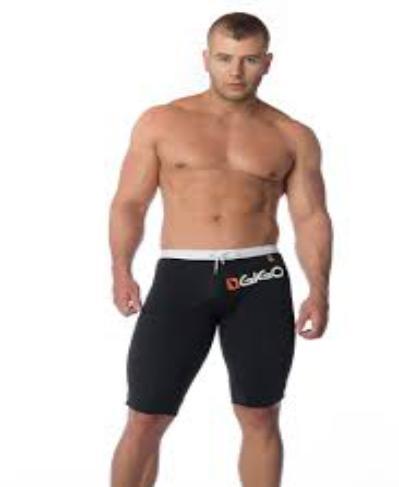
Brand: gigo
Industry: Clothes